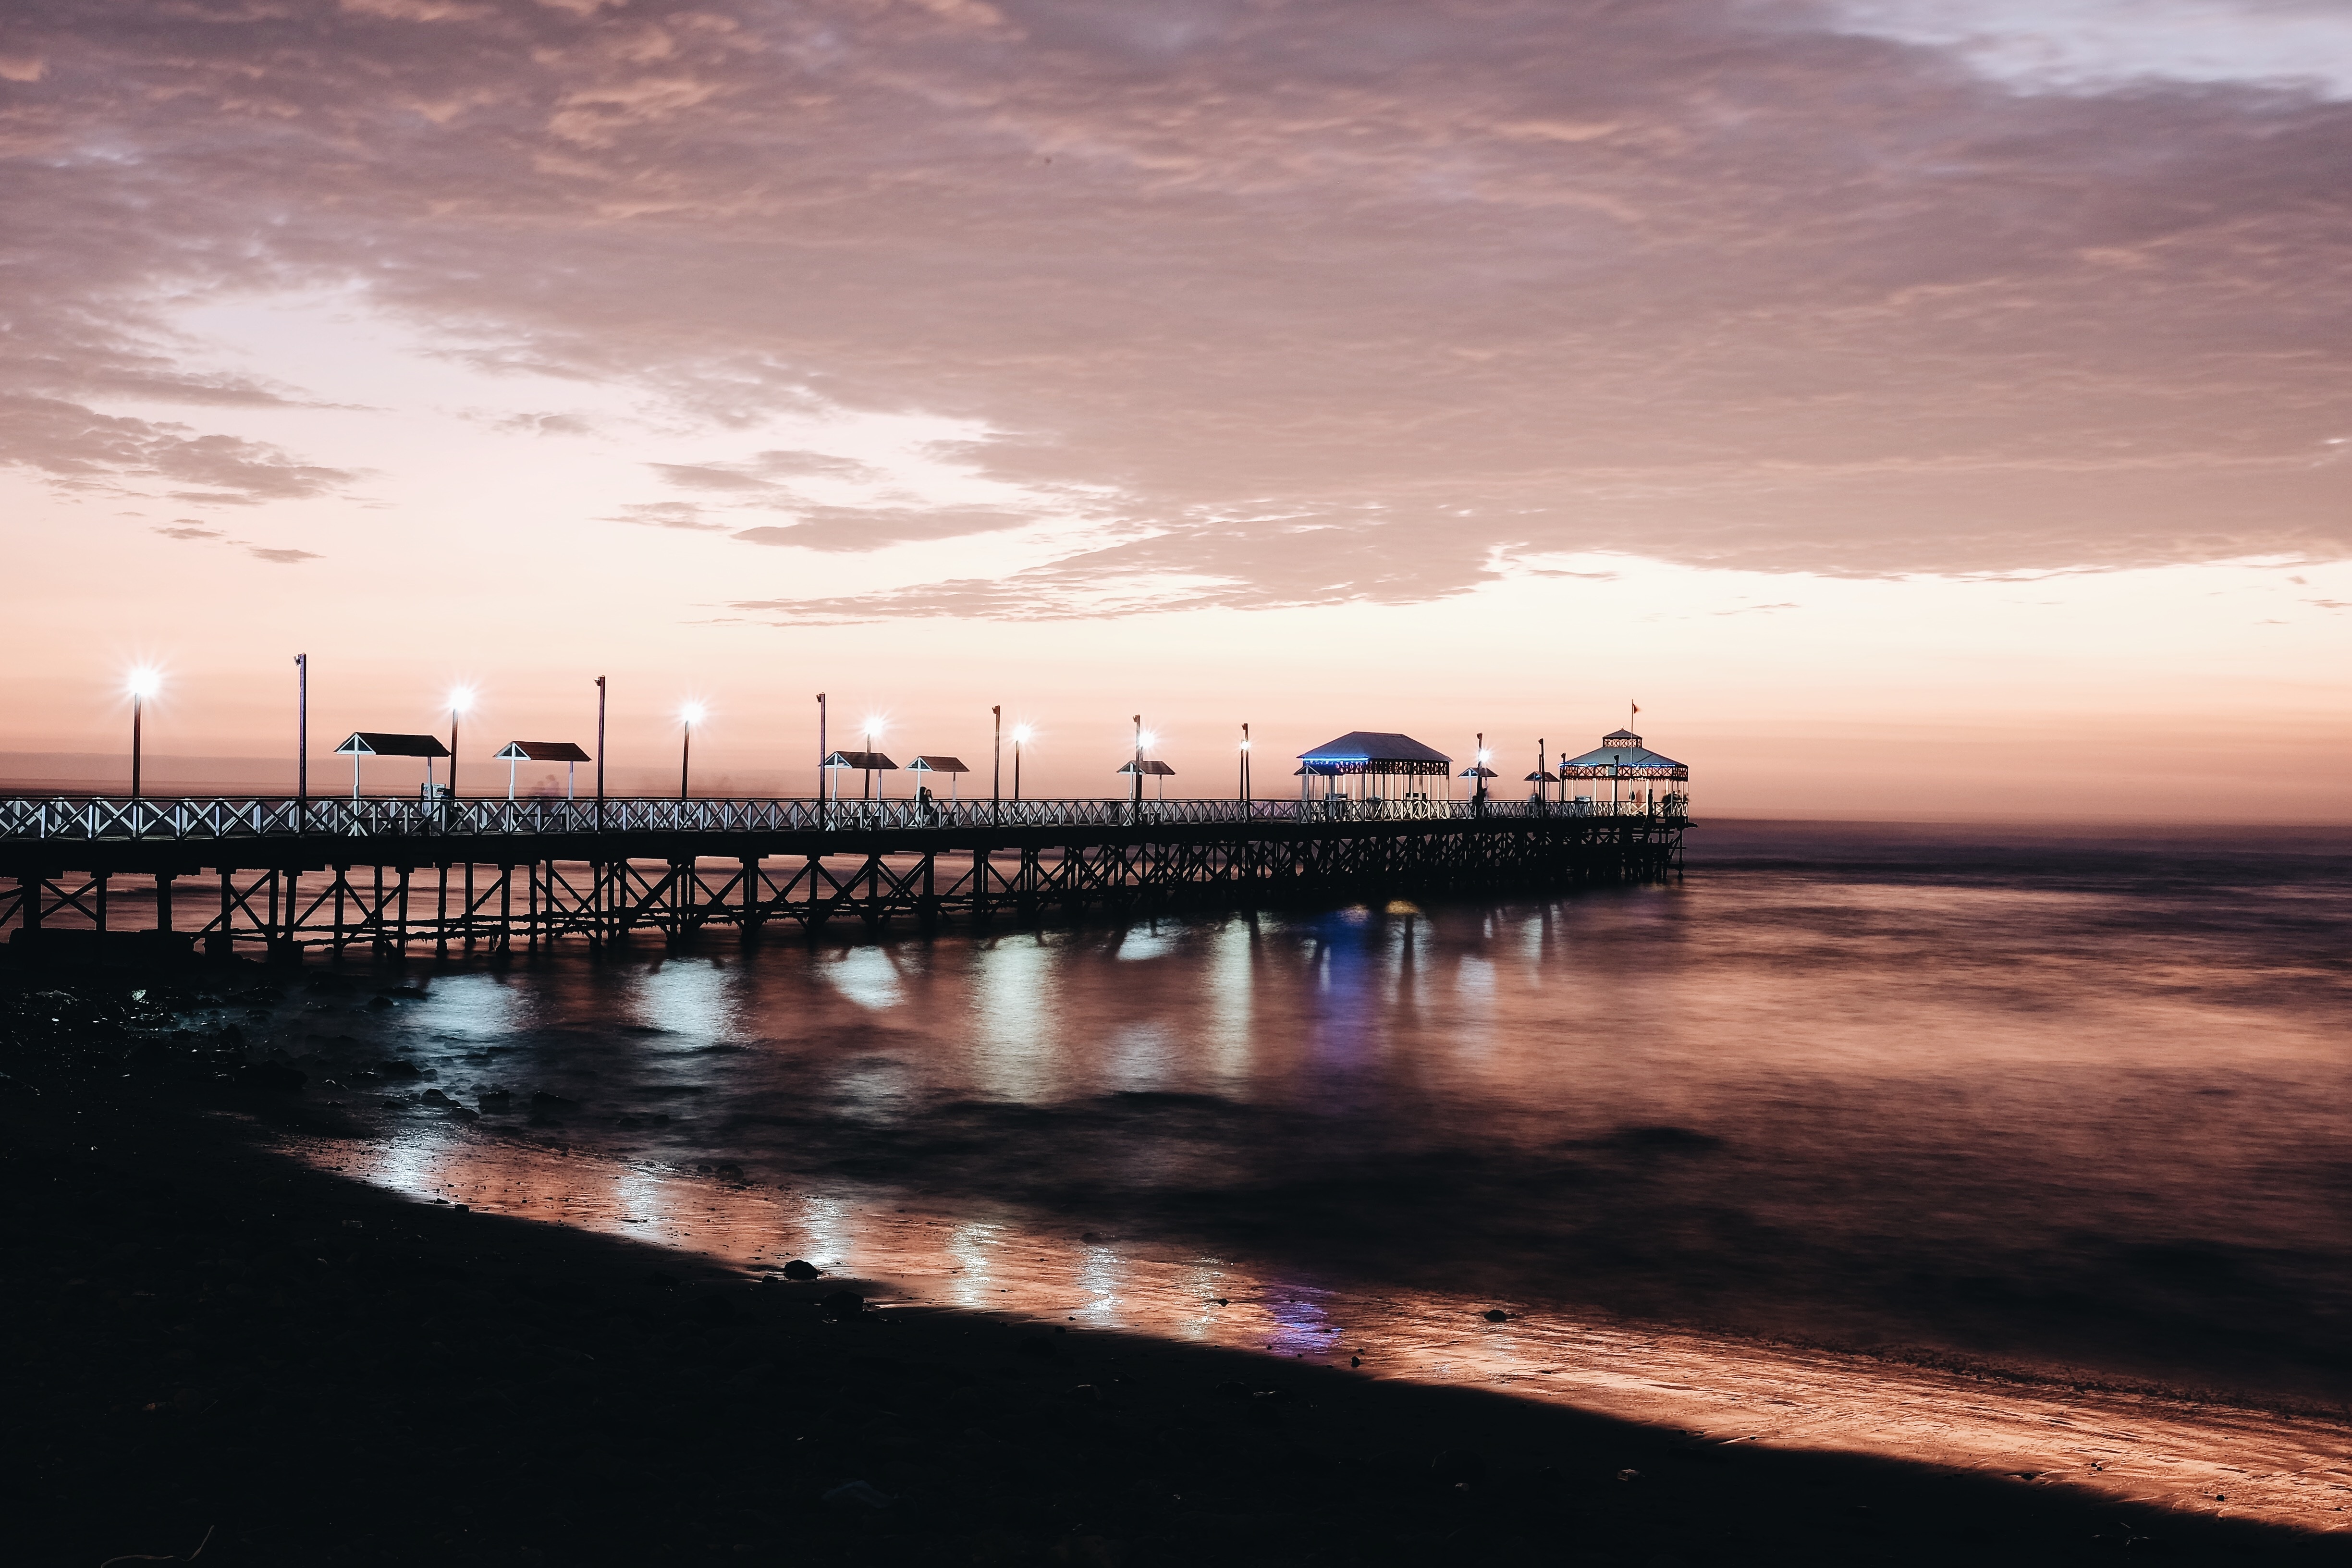
beach, sea, coast, ocean, horizon, cloud, sky, sunrise, sunset, morning, shore, wave, dawn, pier, dusk, evening, reflection, bay